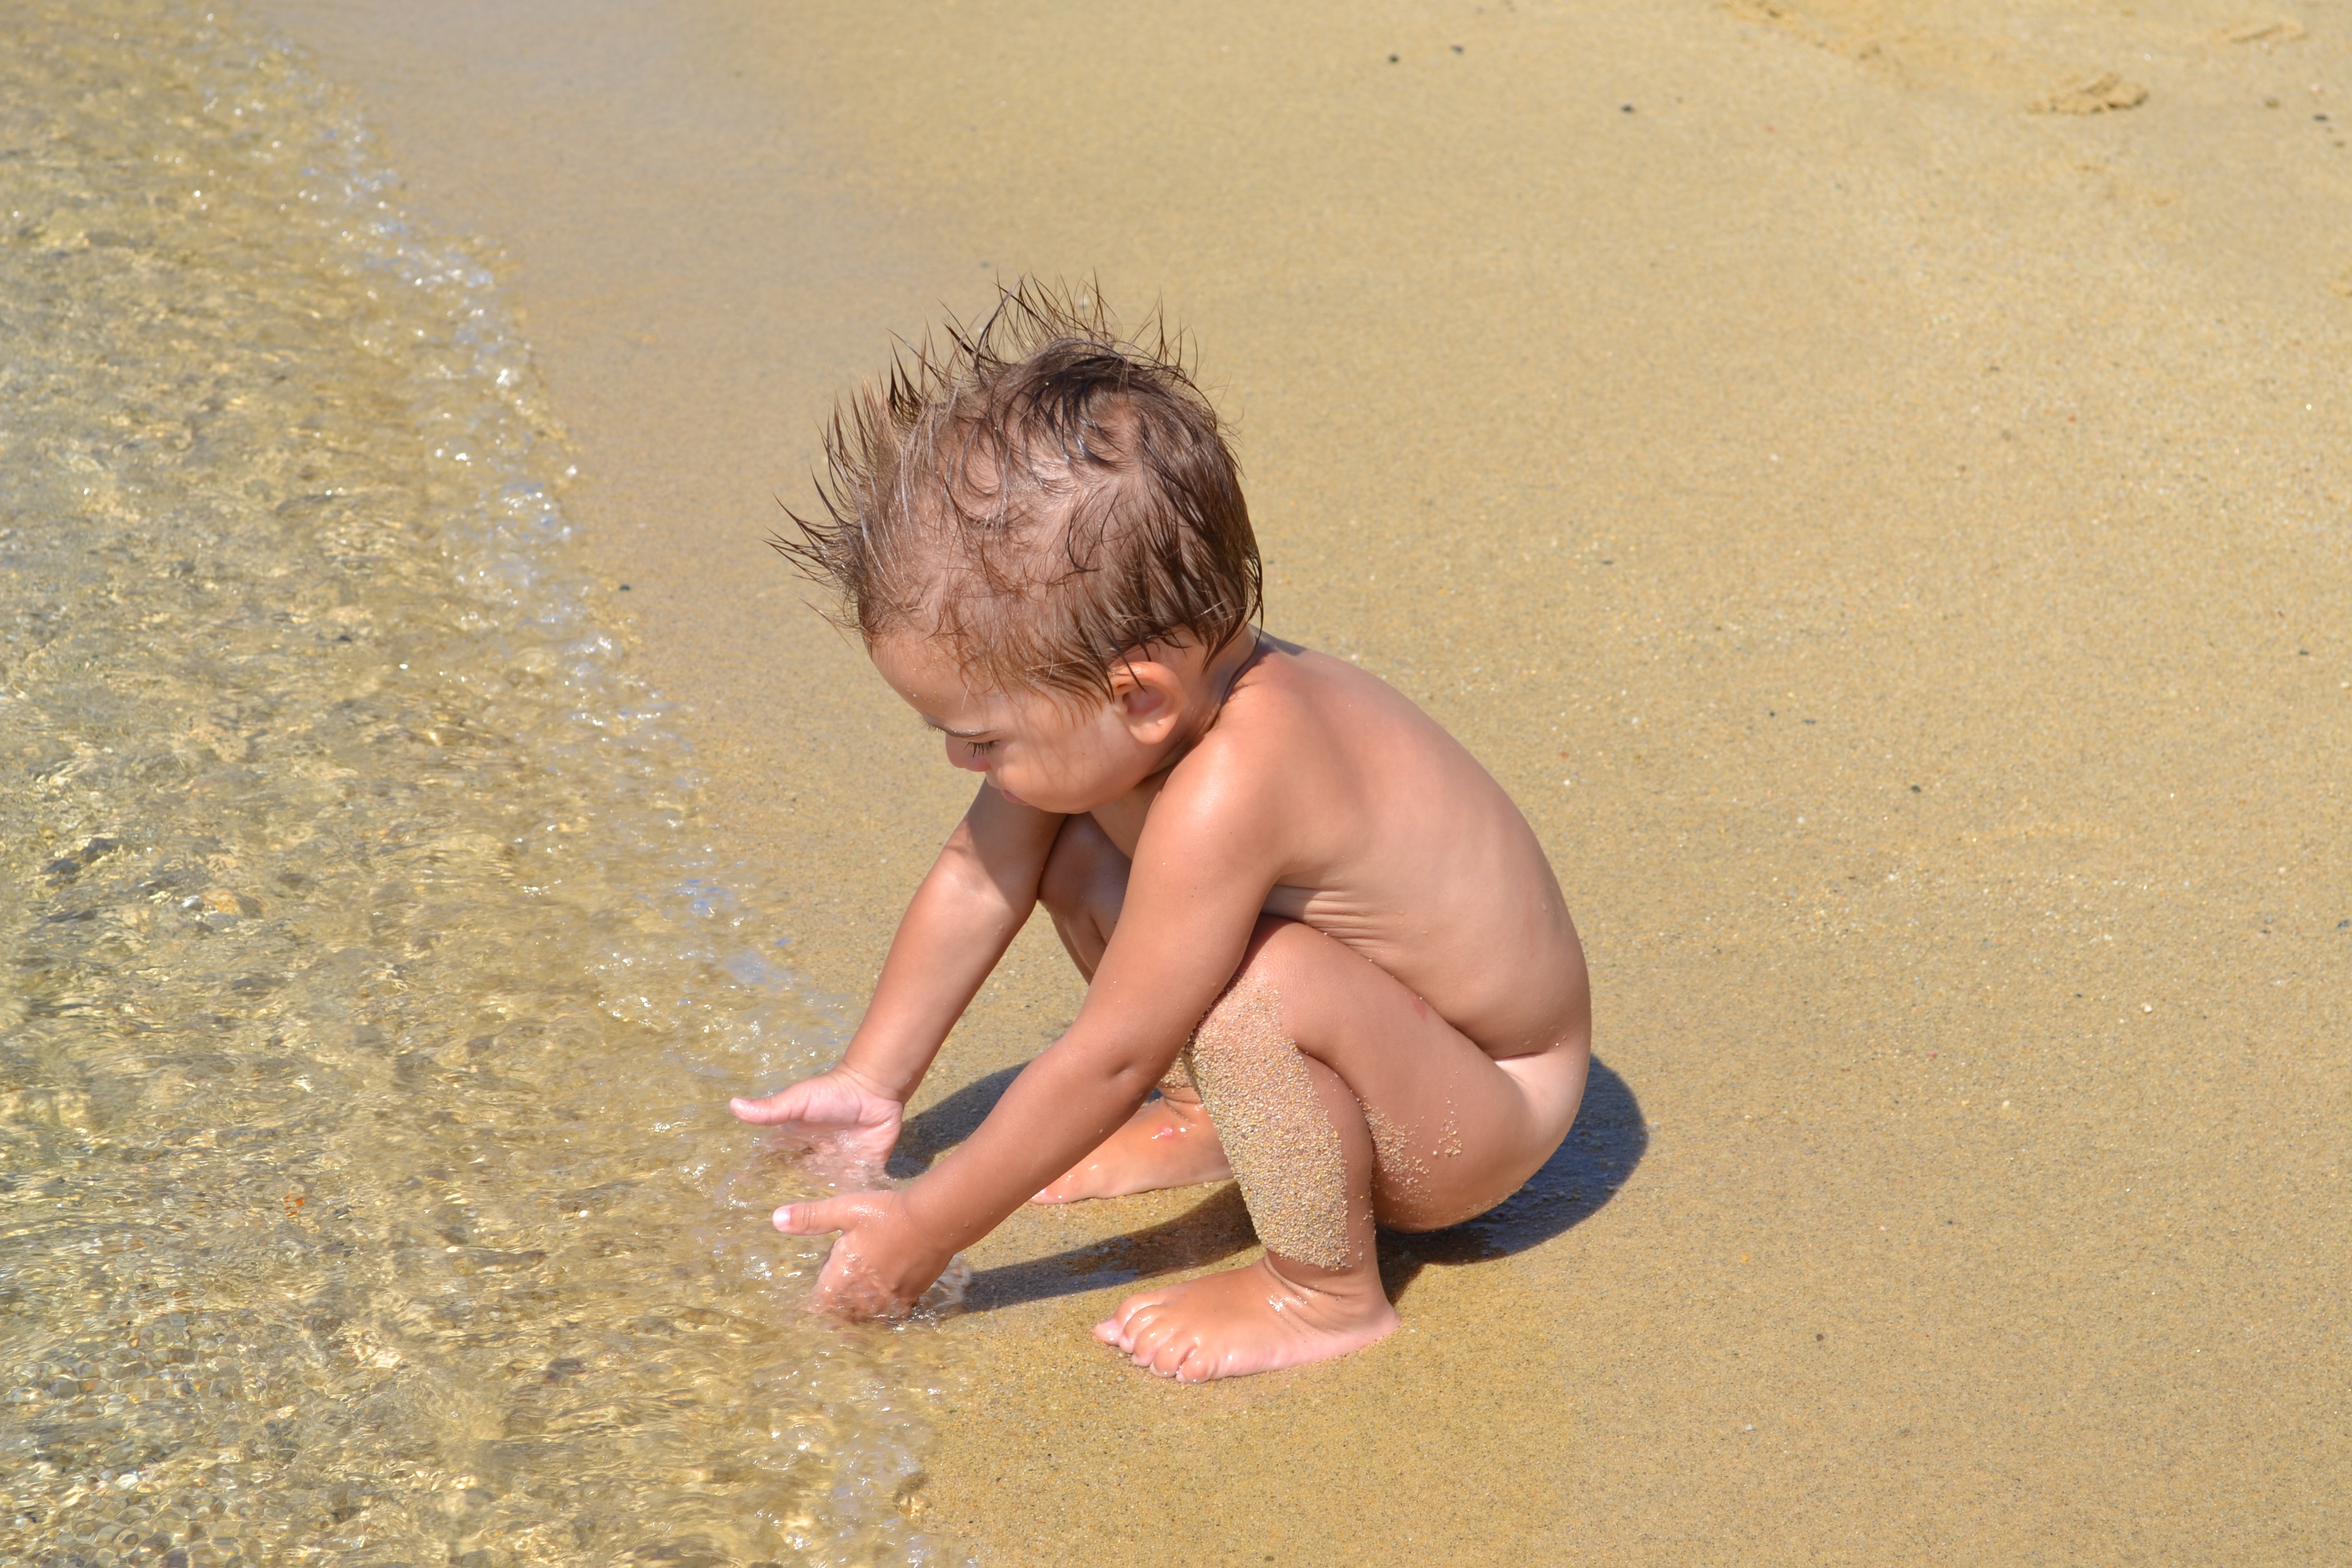
man, beach, sea, sand, person, boy, male, holiday, child, kids, fun, holidays, infant, toddler, hot, sardinia, child playing, bimbo, human positions